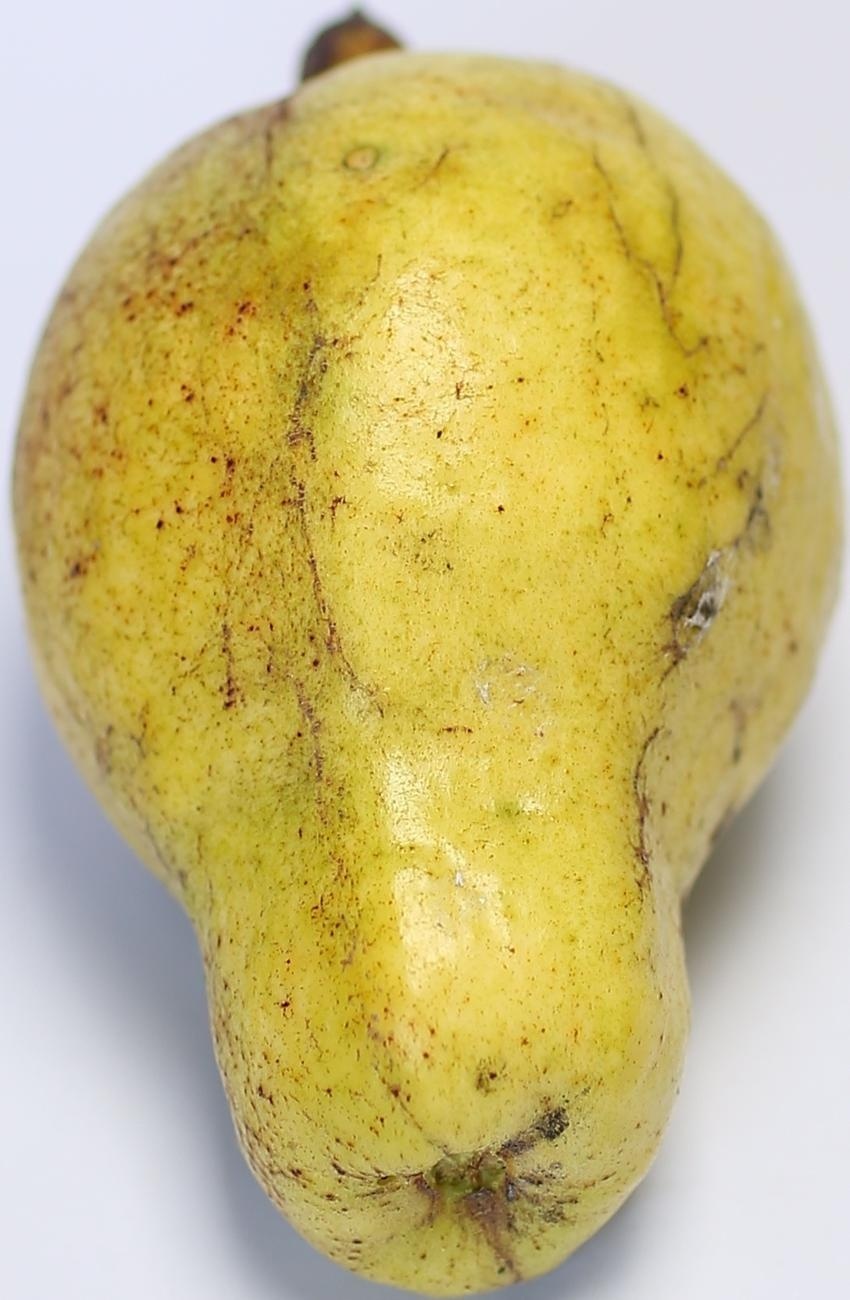
Maturity: ripe
Variety: thadhrami